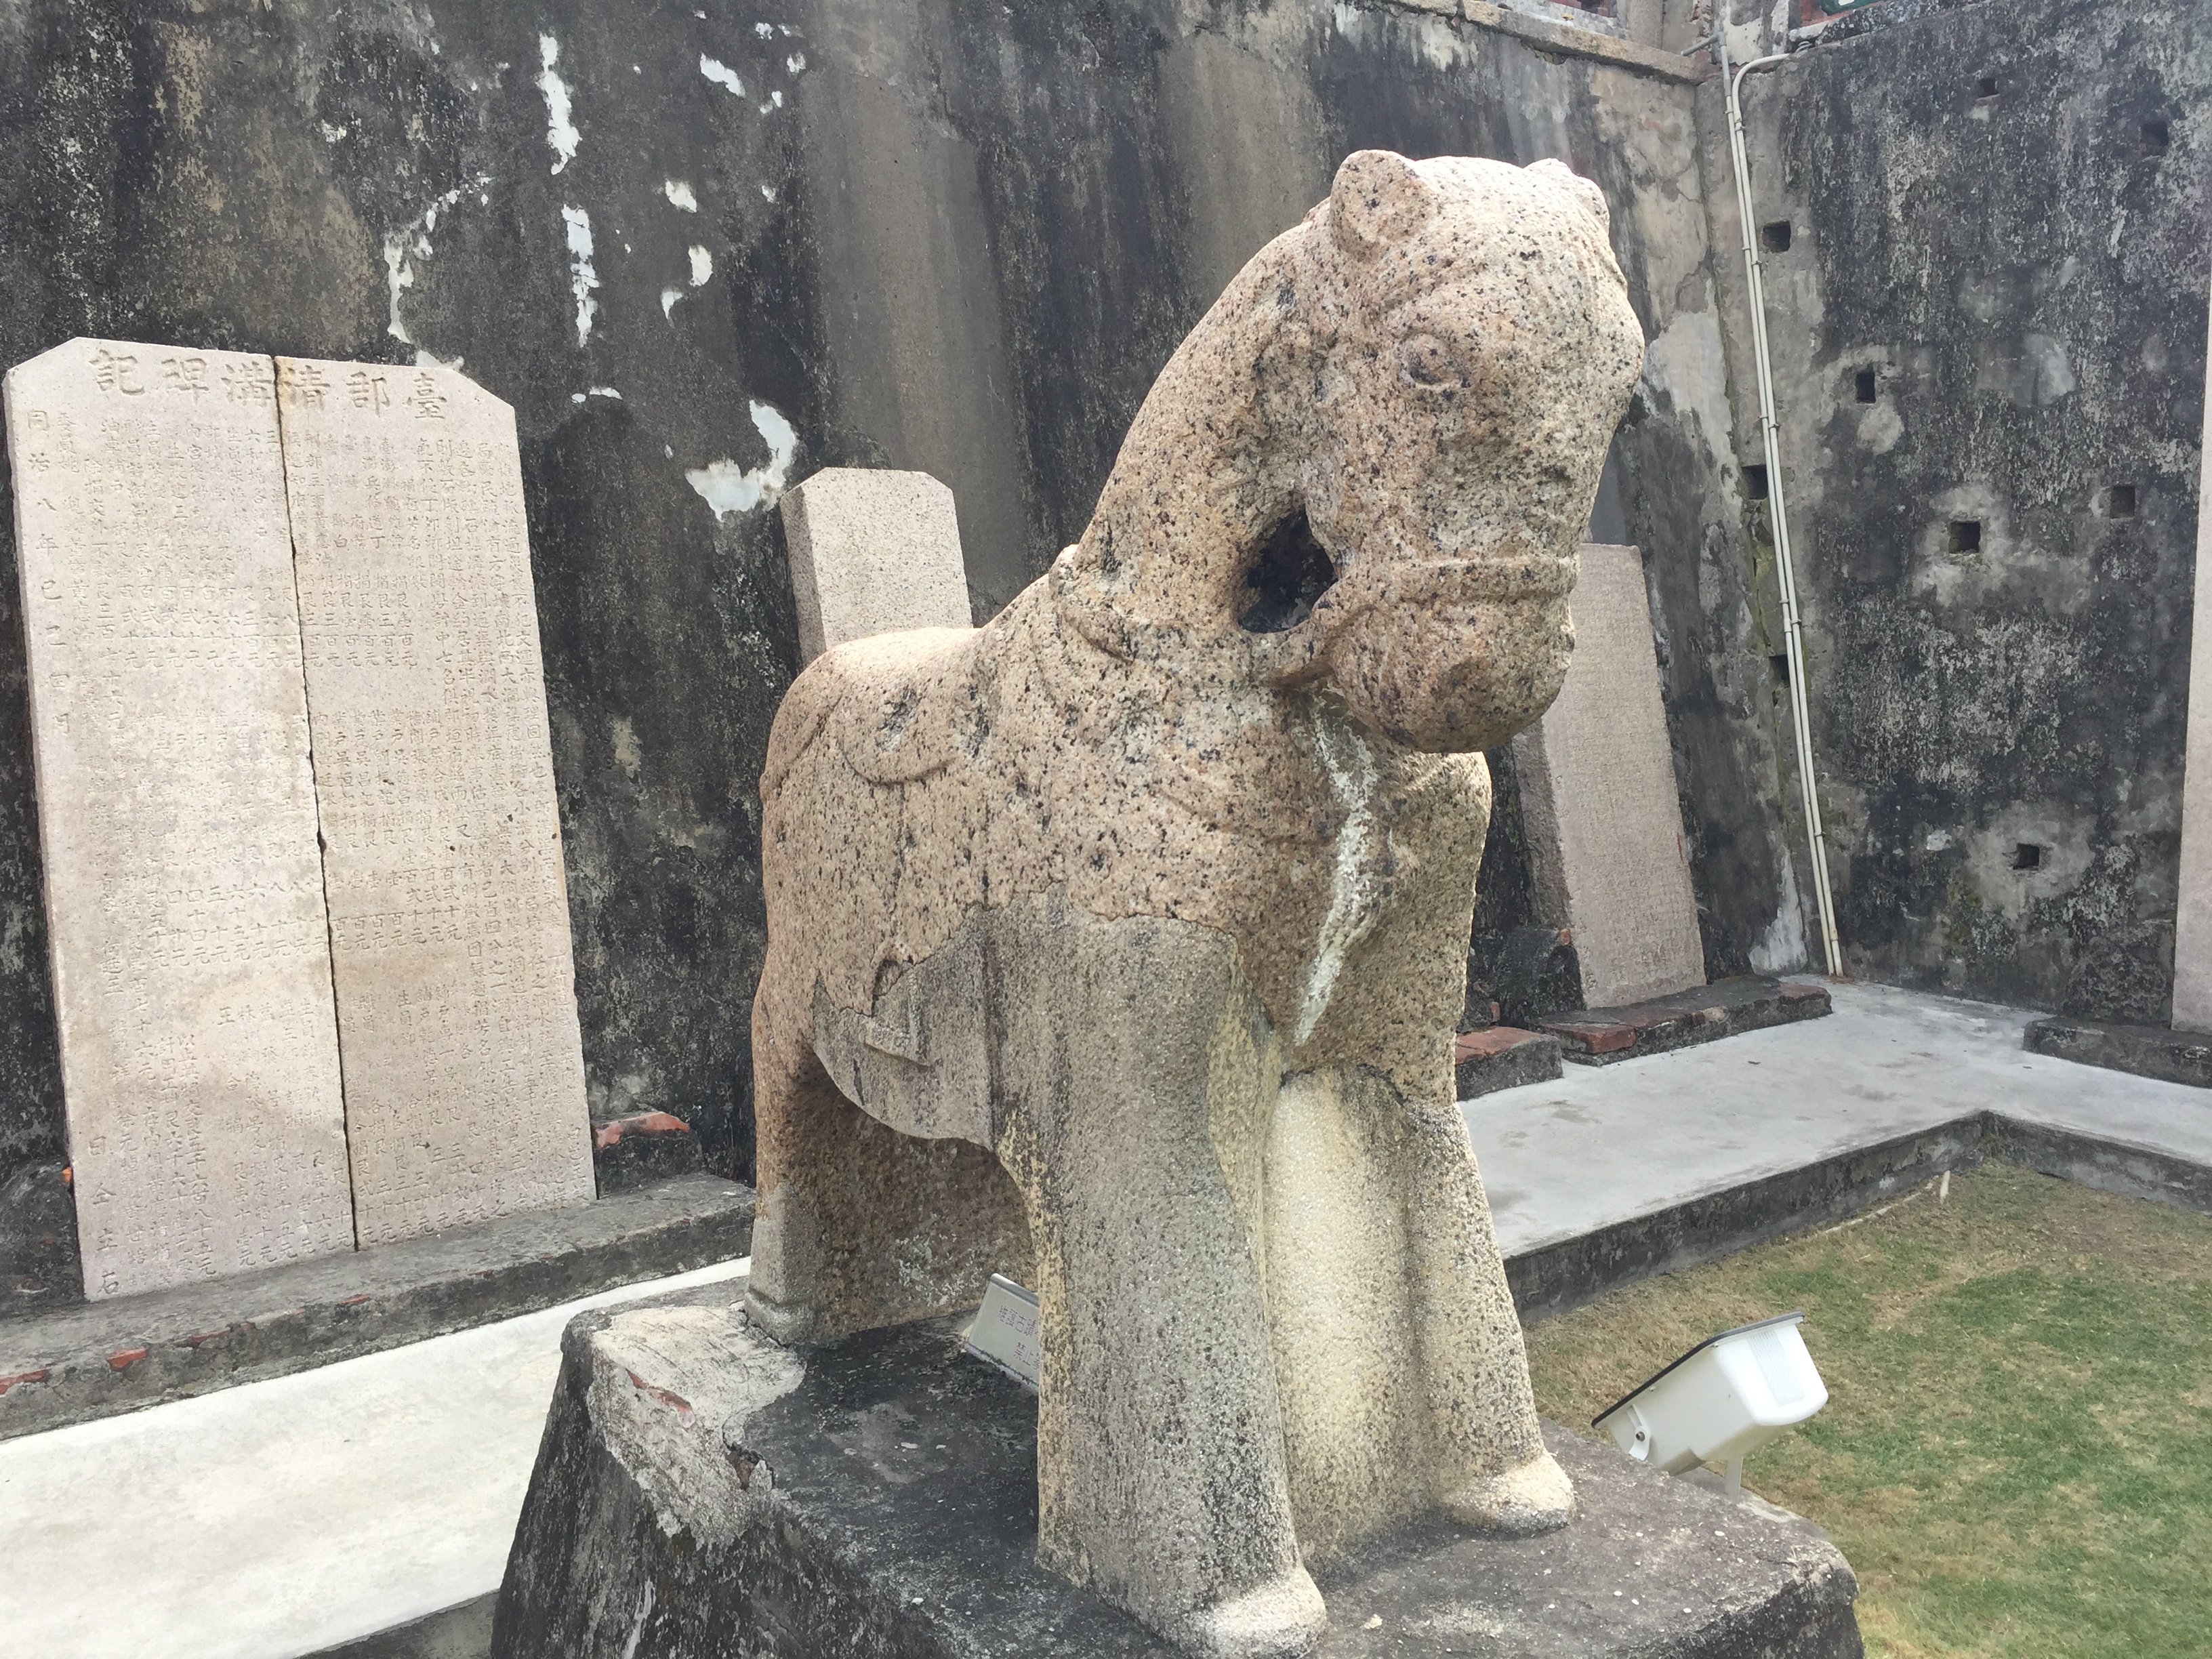
stone, horse, sculpture, stone carving, statue, monument, ancient history, archaeological site, temple, carving, tourist attraction, historic site, memorial, rock, stele